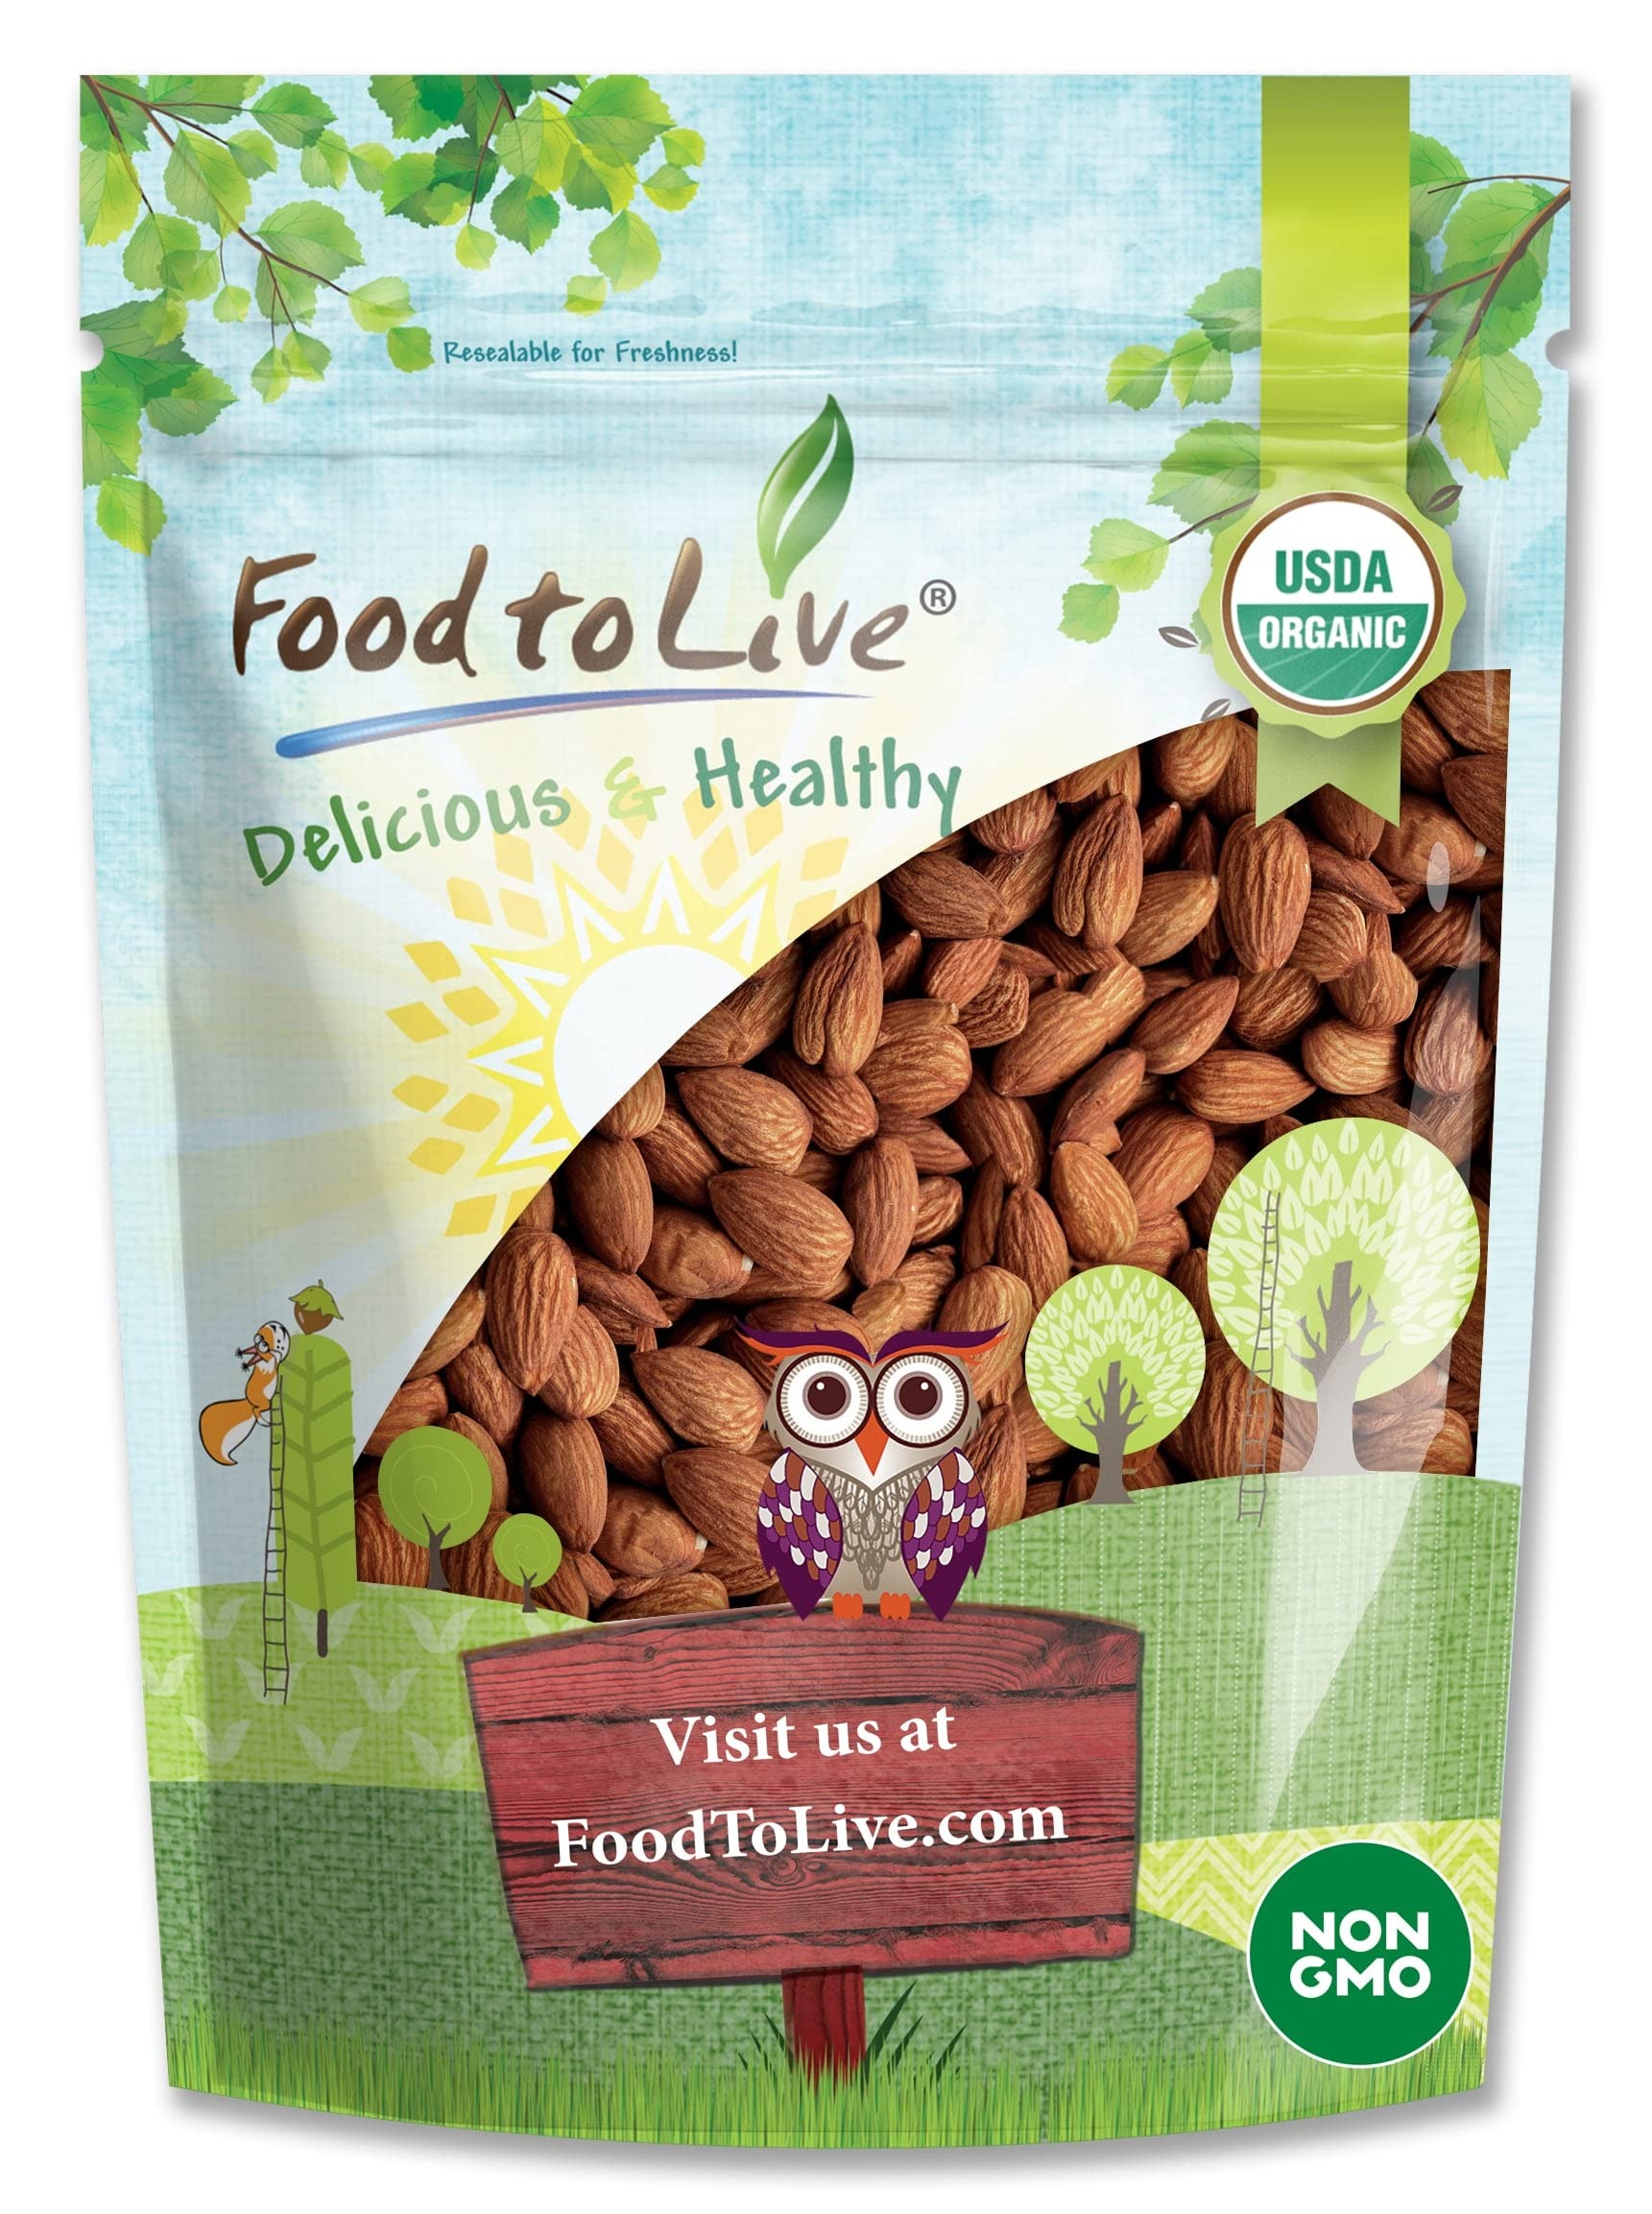
Item Name: Food to Live Organic Dry Roasted Whole Almonds with Himalayan Salt, 1 Pound Non-GMO, Oven Roasted, Lightly Salted, No Oil Added, Vegan, Kosher. High in Protein and Essential Fatty Acids. Great Snack
Bullet Point 1: ✔️ORGANIC & NON-GMO: Food to Live California Almonds are USDA Organic and Non-GMO. They’re Kosher, and suitable for various diets including keto and vegan.
Bullet Point 2: ✔️OVEN-ROASTED & NO OIL ADDED: Roasted to perfection with absolutely no oil added, California Almonds are crunchy and present with a distinct nutty flavor.
Bullet Point 3: ✔️LIGHTLY SALTED WITH HIMALAYAN SALT: Our Organic Roasted California Almonds are salted with Himalayan Pink Salt, which on its own has an outstanding nutritional profile.
Bullet Point 4: ✔️HIGHLY NUTRITIOUS: Roasted and Salted Almonds by Food to Live are a great source of Potassium, Phosphorus, Iron, Calcium, and Magnesium. They’re also rich in vitamins B and E.
Bullet Point 5: ✔️SNACK & INGREDIENT: Roasted Almonds is a perfect snack that will satisfy your salty food craving. Use it as an ingredient in baking, as a topping for salads, porridge, and even meat.
Value: 16.0
Unit: Ounce

Price: 21.45